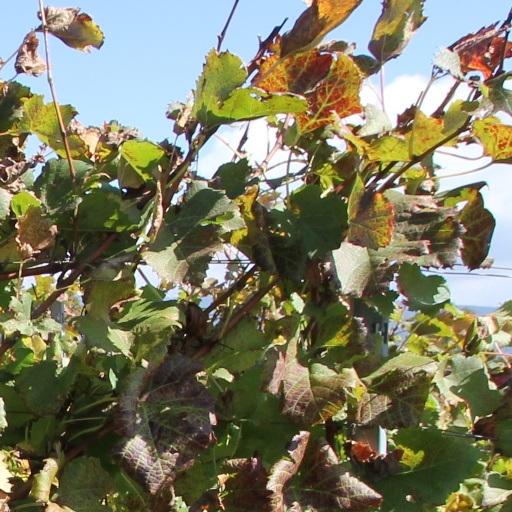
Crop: grape